NCS Group

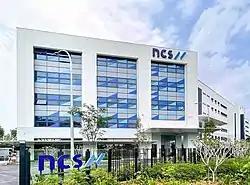
NCS Hub in Ang Mo Kio serves as the headquarters of NCS Group.

NCS Pte. Ltd. (also known as NCS Group, previously known as National Computer Systems) is a multinational information technology company headquartered in Singapore. Founded in 1981 as an agency of the Singapore government, it was privatised in 1996 and subsequently became part of the Singtel group in 1997. NCS has over 13,000 staff located in more than 20 cities across Asia Pacific.